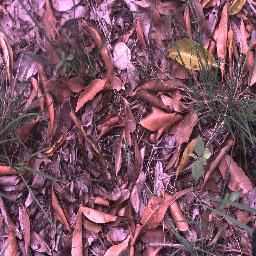
Label: negative